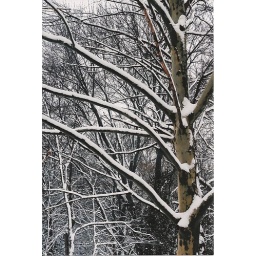
Snow on the trees from our former house in Springfield, Mo.